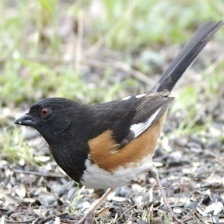
Species: EASTERN TOWEE
Scientific name: PIPILO ERYTHROPHTHALMUS